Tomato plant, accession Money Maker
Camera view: vertical (180 deg); turntable rotation: 210 degrees
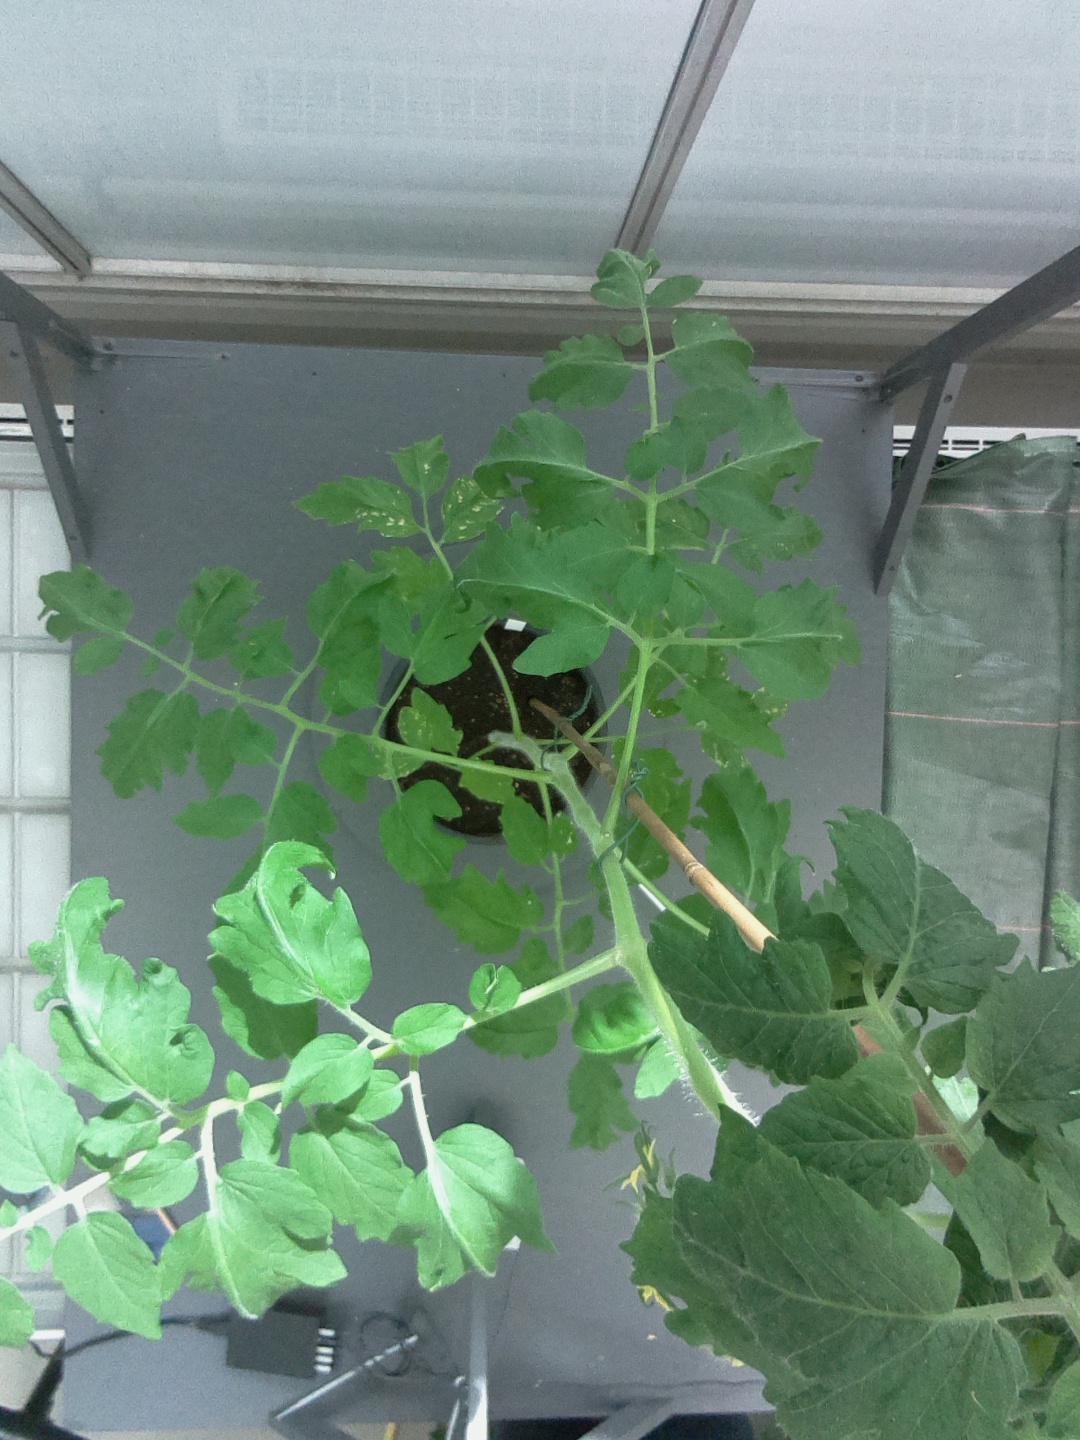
BBCH growth stage 64: 40%-50% of flowers open